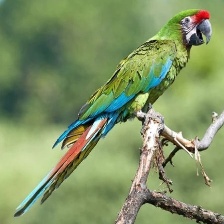
Species: MILITARY MACAW
Scientific name: ARA MILITARIS
ImageNet parent category: macaw